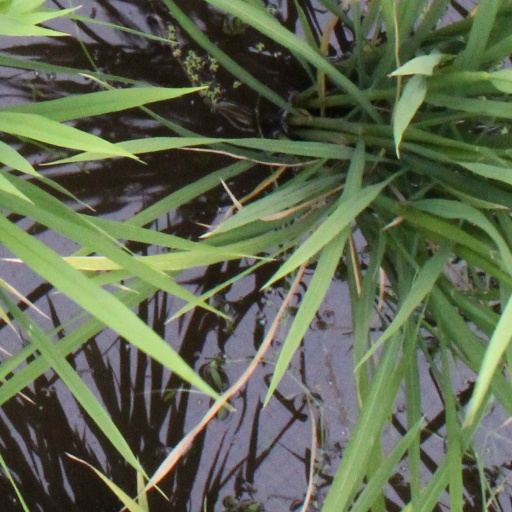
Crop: rice